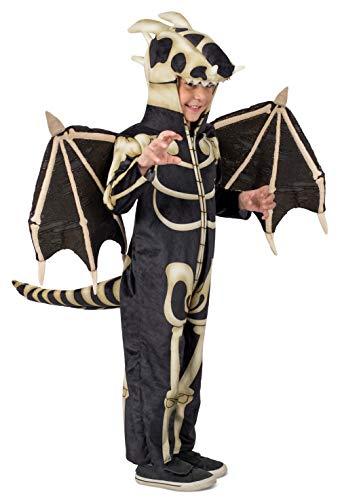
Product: Princess Paradise Dragon Skeleton Child's Costume, Large
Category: Clothing, Shoes & Jewelry | Costumes & Accessories | Kids & Baby | Girls | Costumes
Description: Long sleeve black jumpsuit with skeleton printed design on front; attached tail, wings, and skeleton Dragon character hood.
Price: $56.44
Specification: ProductDimensions:17x16x2inches|ItemWeight:1.9pounds|ShippingWeight:1.95pounds(Viewshippingratesandpolicies)|ASIN:B07BT9NHYL|Itemmodelnumber:PP4731_L|Manufacturerrecommendedage:8-10years